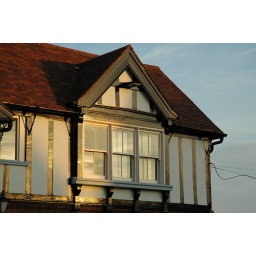
A house in Burnham market